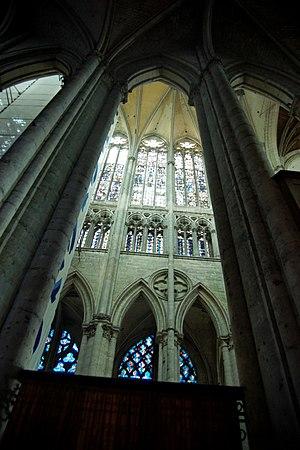
La cathédrale Saint-Pierre de Beauvais est une église catholique située à Beauvais, dans le département français de l'Oise en région Hauts-de-France. Elle est la cathédrale du diocèse de Beauvais.